274

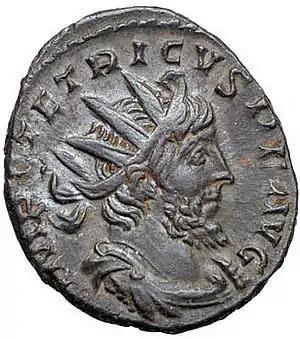
Coin of Tetricus I

Year 274 (CCLXXIV) was a common year starting on Thursday of the Julian calendar. At the time, it was known as the Year of the Consulship of Aurelianus and Capitolinus (or, less frequently, year 1027 "Ab urbe condita"). The denomination 274 for this year has been used since the early medieval period, when the Anno Domini calendar era became the prevalent method in Europe for naming years.